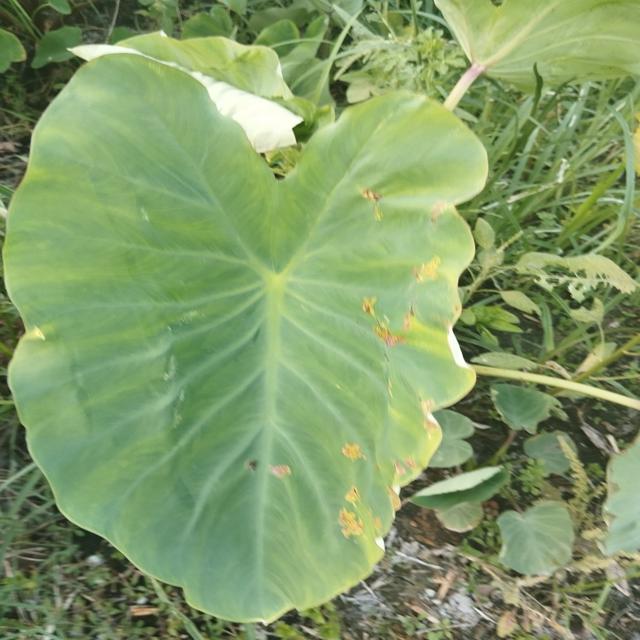
Label: Early_Blight